Scots Confession

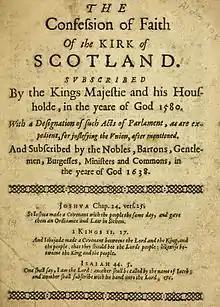

The Scots Confession (also called the Scots Confession of 1560) is a Confession of Faith written in 1560 by six leaders of the Protestant Reformation in Scotland. The was the first subordinate standard for the Protestant church in Scotland. Along with the Book of Discipline and the Book of Common Order, this is considered to be a formational document for the Church of Scotland during the time.